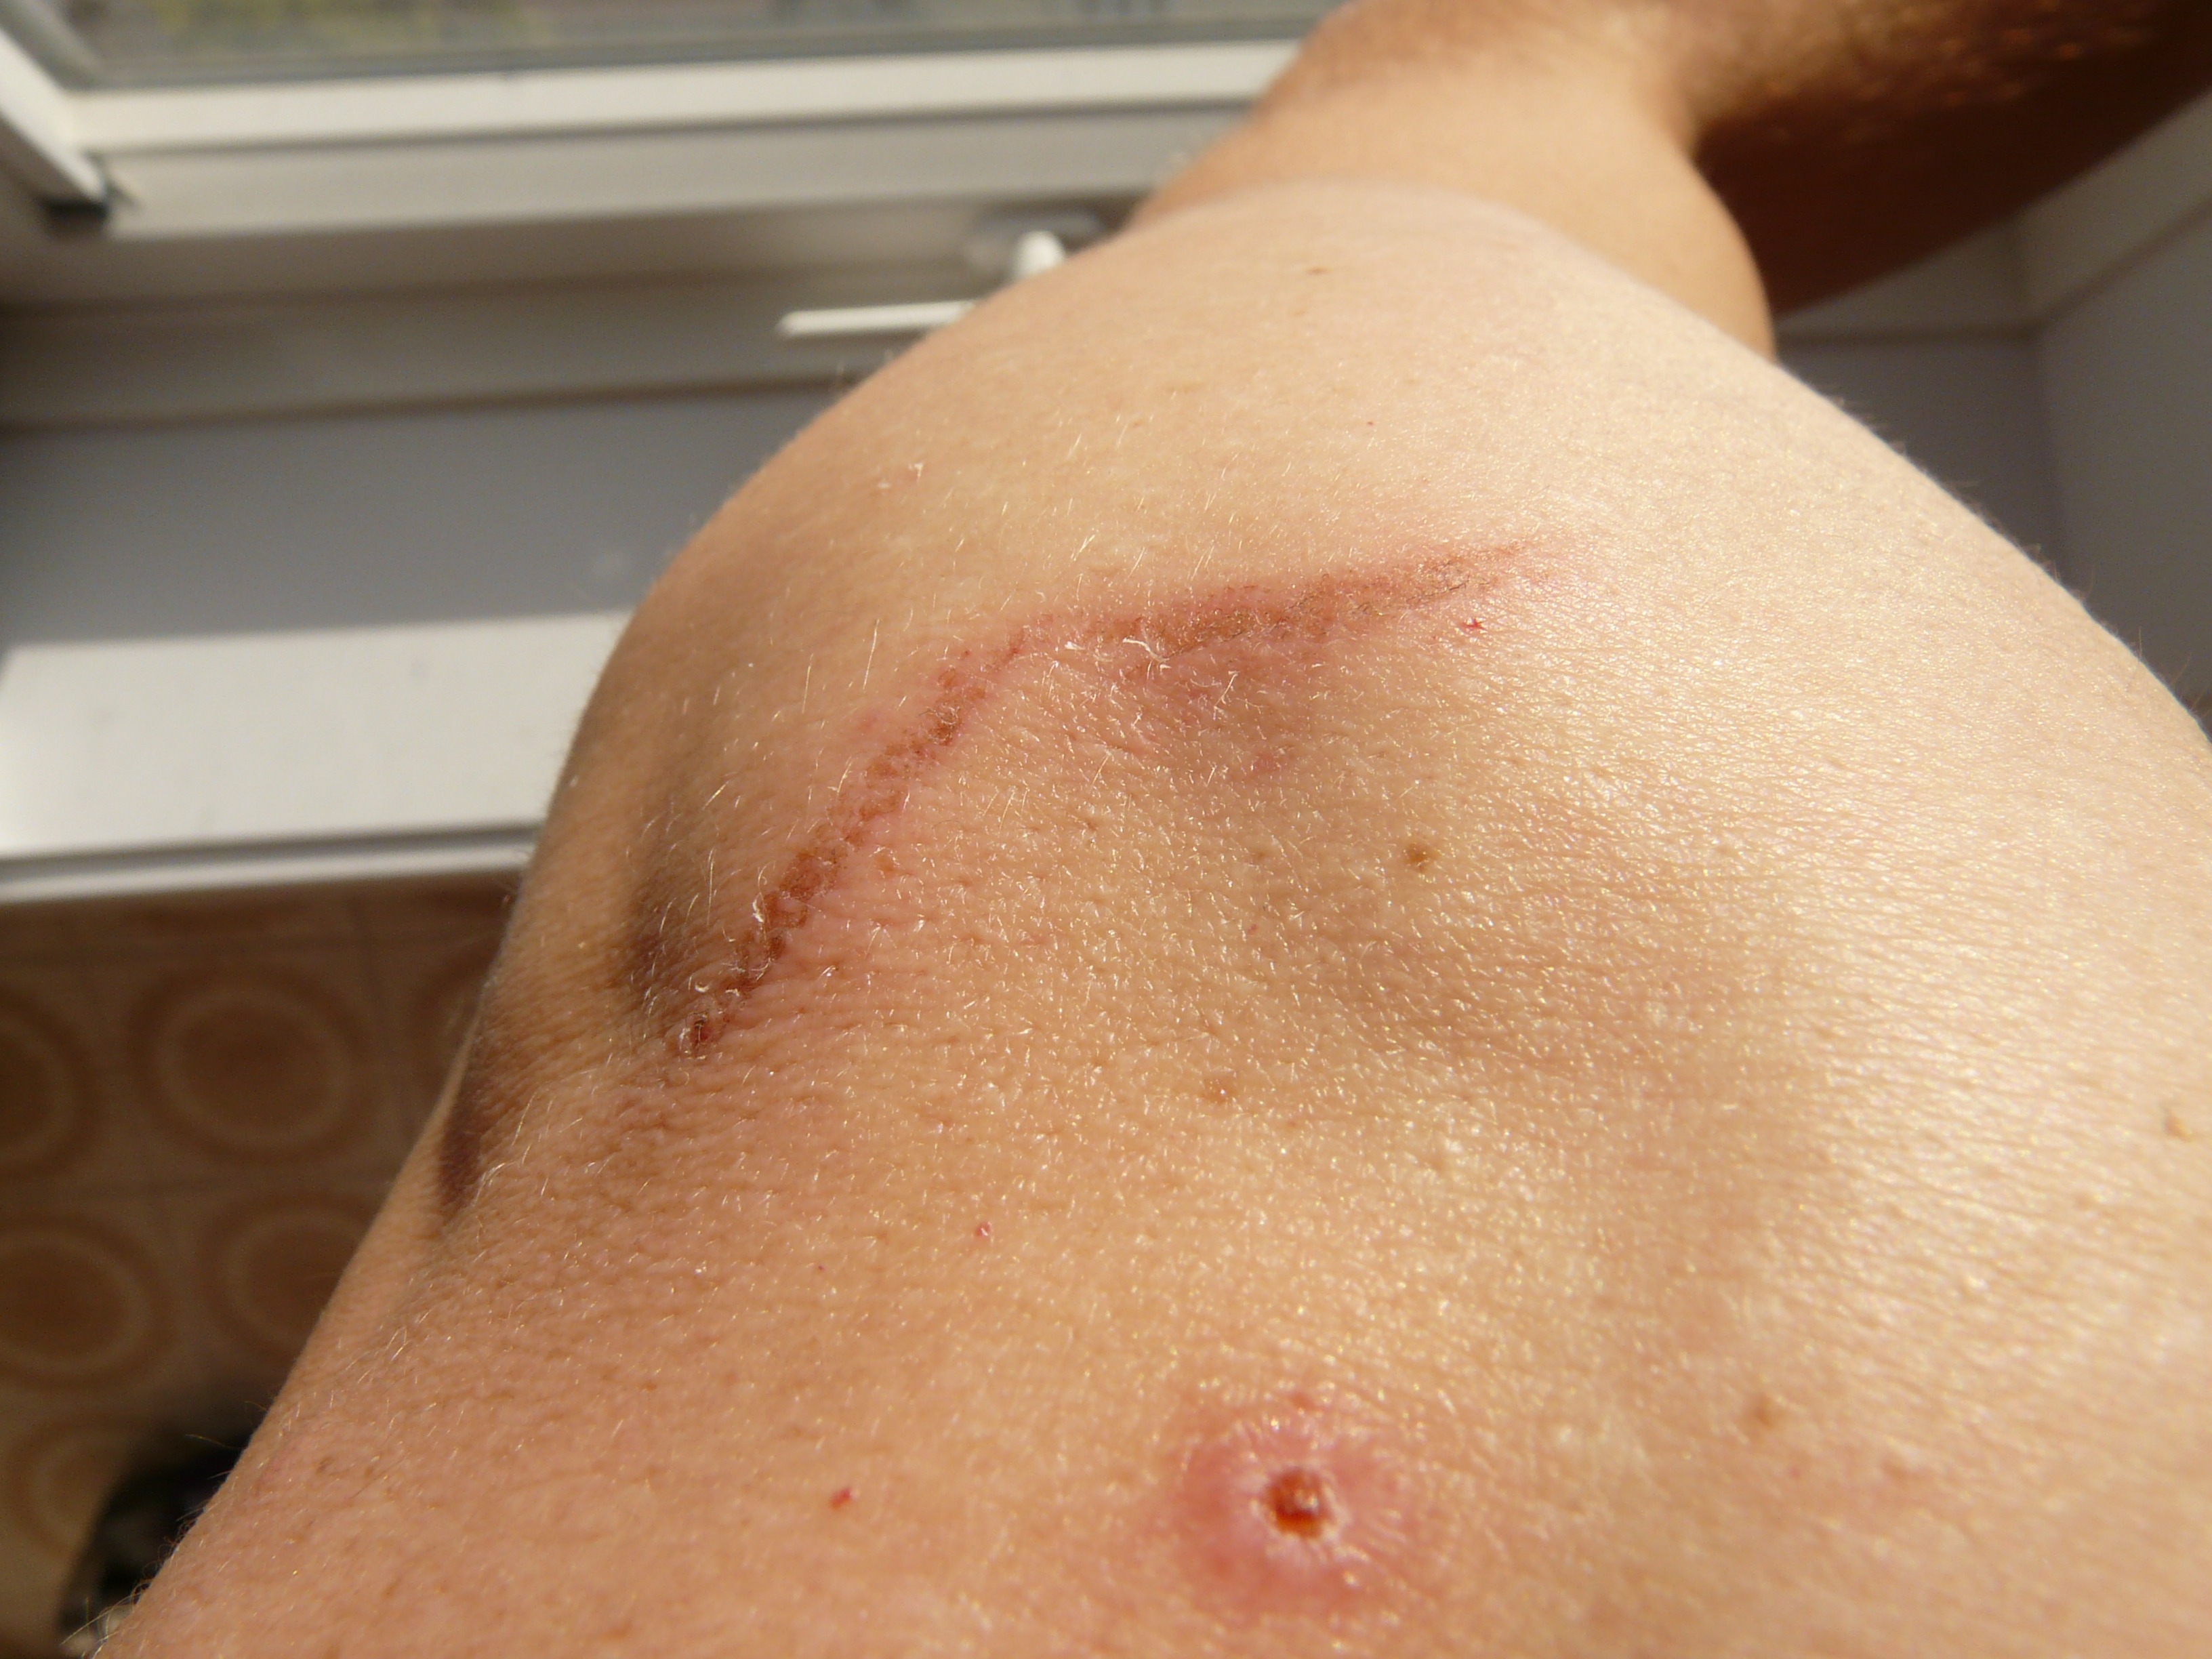
hand, person, leg, finger, human, arm, shoulder, lip, eyebrow, mouth, chest, close up, human body, face, nose, cheek, eye, head, skin, organ, scar, wound, forehead, chin